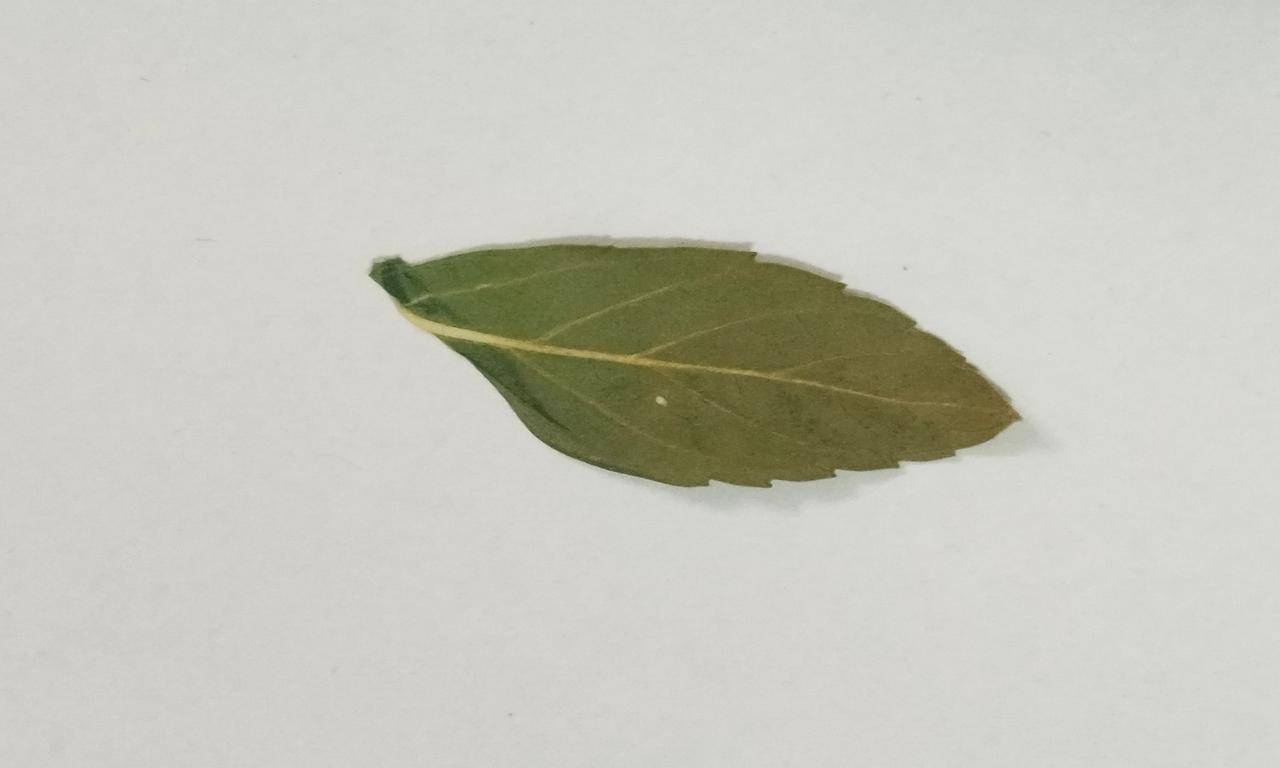
Label: Dried